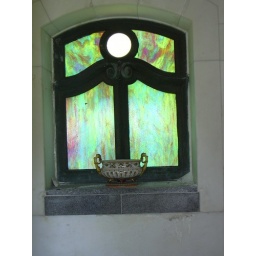
Blended colors stained glass panels window in Johnson mausoleum. Has obviously very old china two-handle dish on window ledge.